Philippines–Vietnam relations

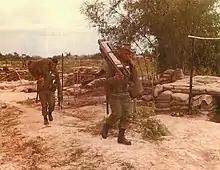
Members of the Philippine Civic Action Group (PHILCAG) arriving in Tay Ninh who were assisting the South Vietnamese government in the Vietnam War.

The Philippines was initially aligned with South Vietnam and provided them humanitarian aid in the Vietnam War.